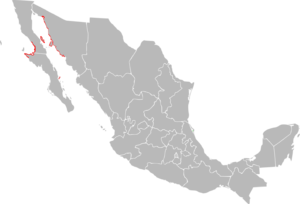
Myotis vivesi, est une espèce de mammifères chiroptères de la famille des Vespertilionidae vivant à proximité du golfe de Californie. C'est la plus grande espèce du genre Myotis aux Amériques. Deux adaptations permettent à ce vespertilion de se nourrir de poissons et de crustacés, ce qui lui vaut le nom vernaculaire de « murin pêcheur ».